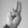
ASL letter: U